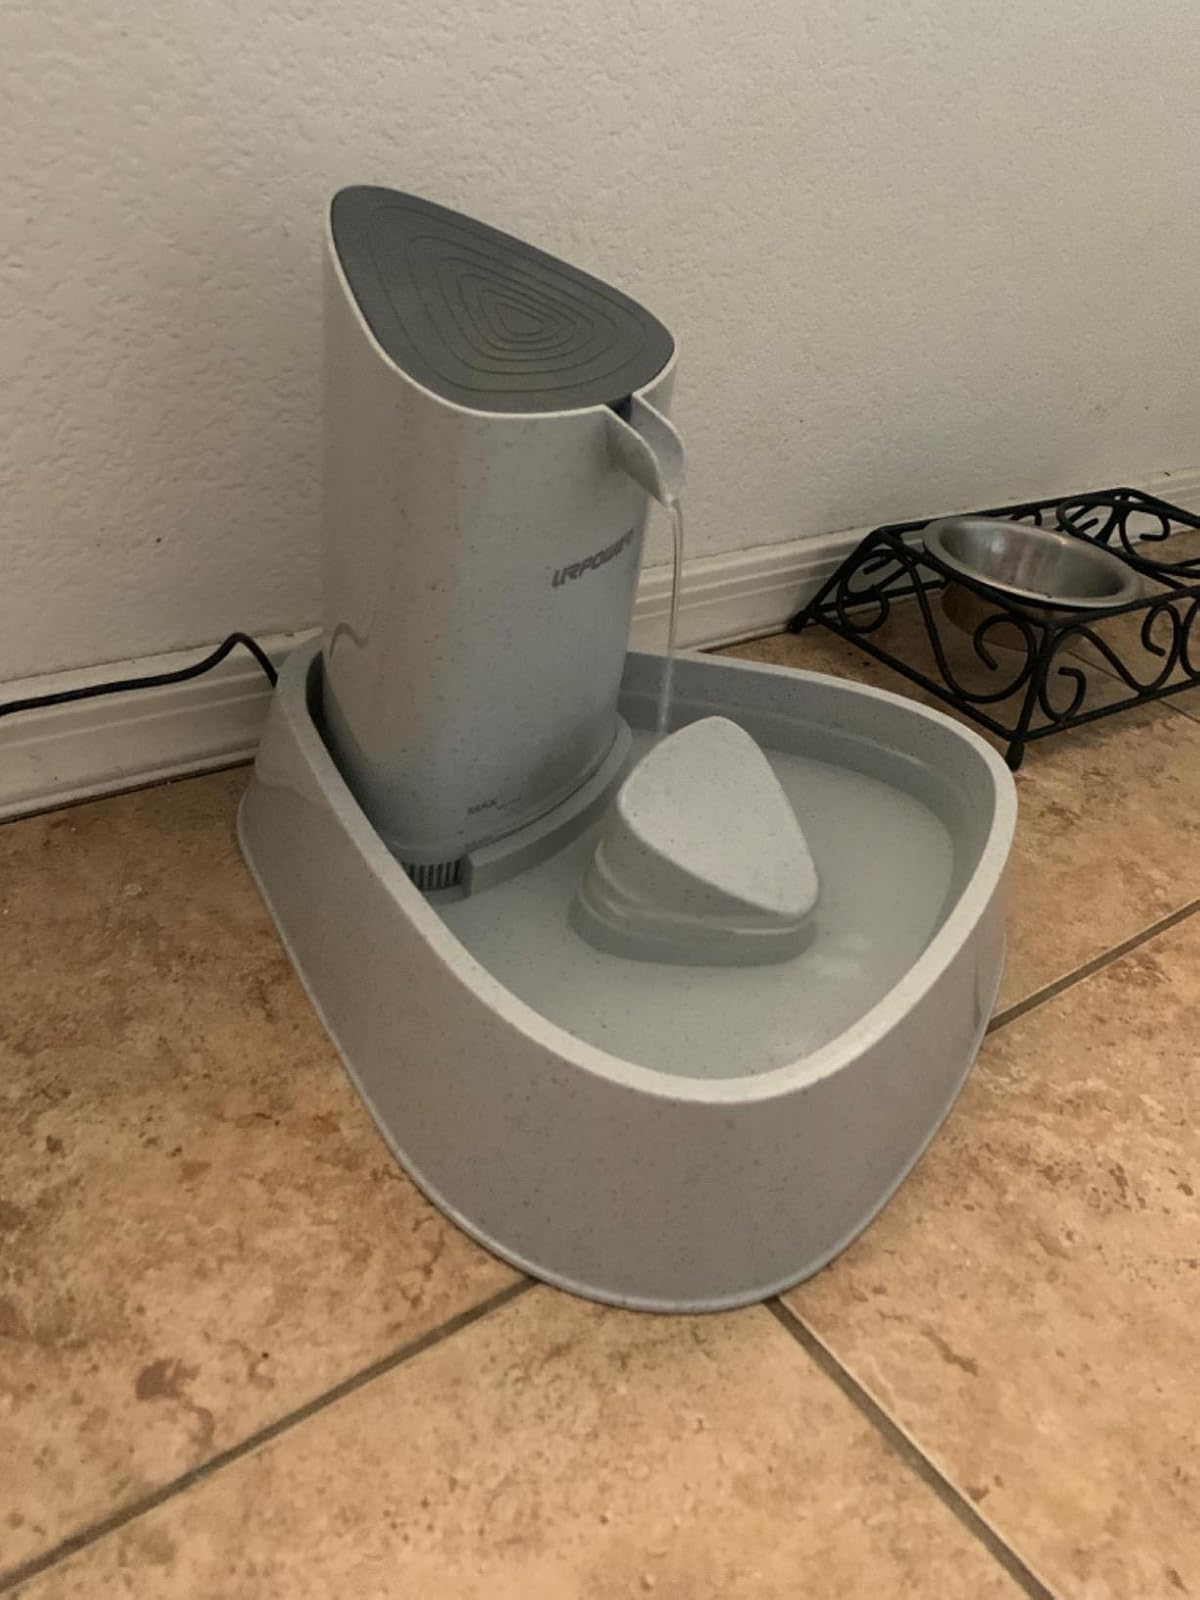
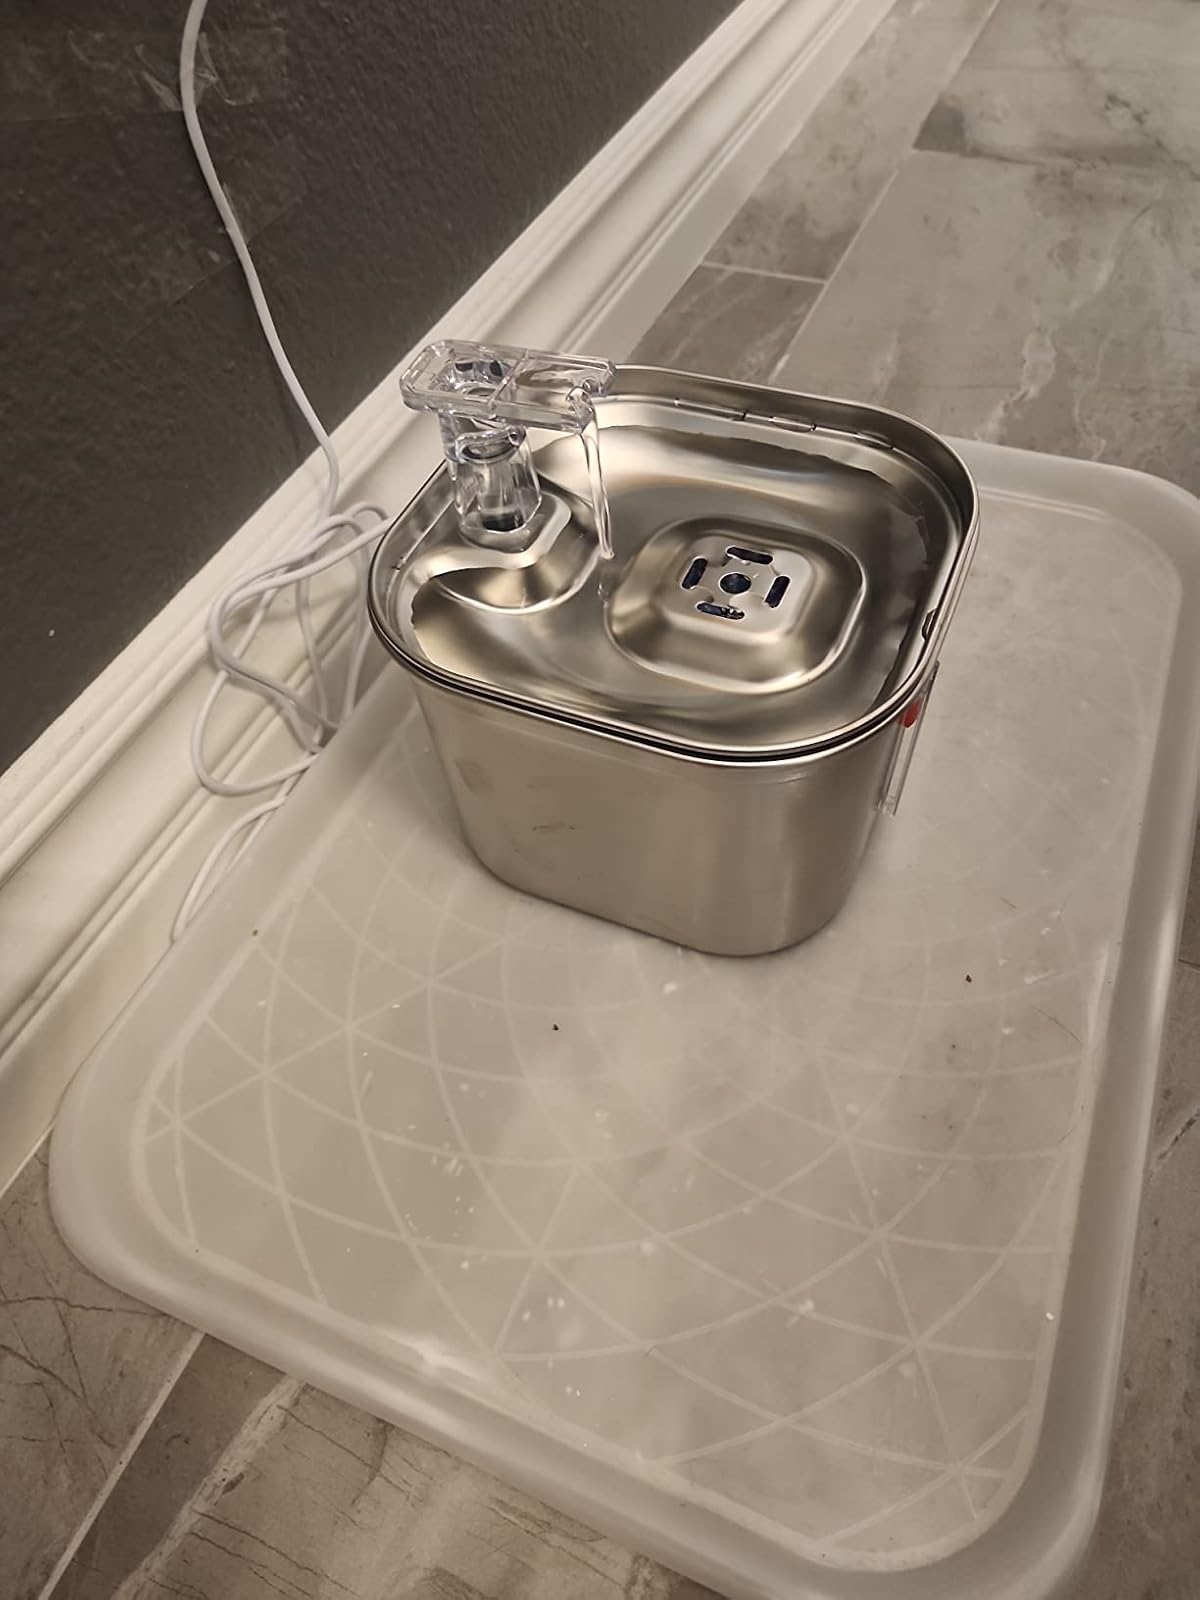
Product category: items_bowl
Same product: no